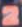
Number: 2